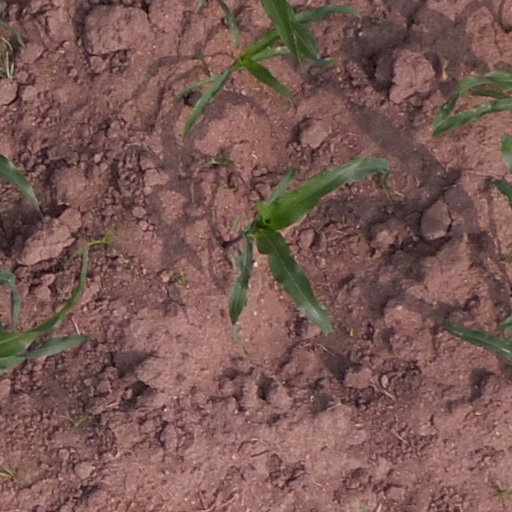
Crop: maize; corn